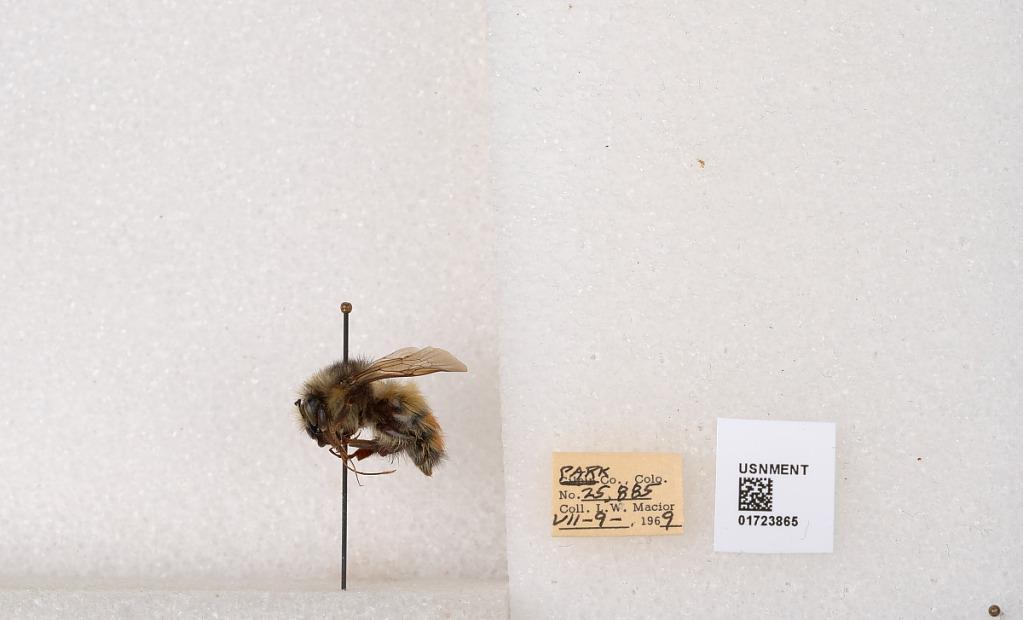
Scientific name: Bombus flavifrons Cresson
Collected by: L. Macior
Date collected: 1969-7-9
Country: United States
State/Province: Colorado
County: Park
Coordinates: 39.1193, -105.717